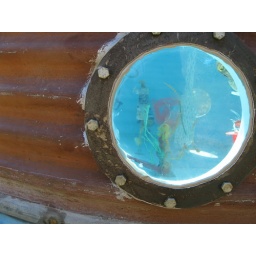
Sculpture inspired by boat wreck off the coast of Waiheke Island at the time of the last Sculpture on the Gulf exhibit (07)